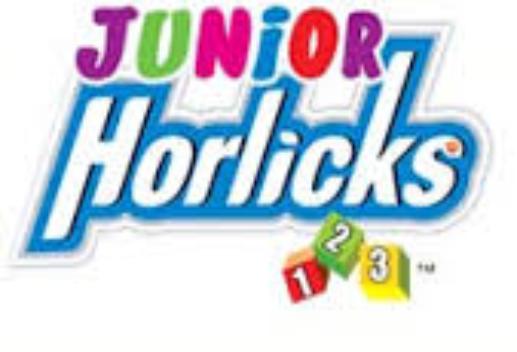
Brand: Horlicks
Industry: Food